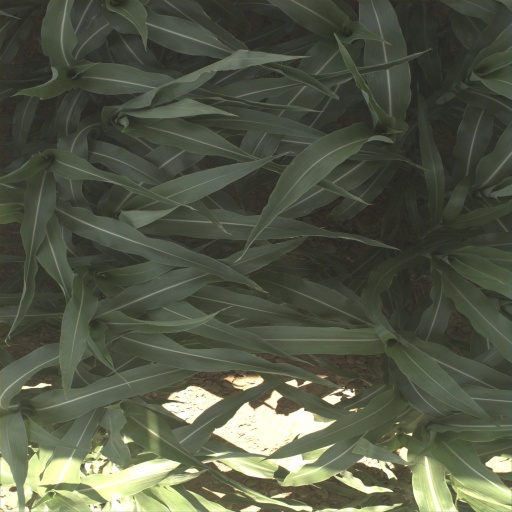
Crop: sorghum